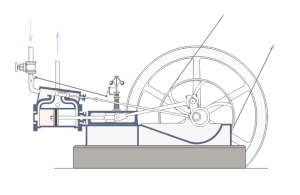
Centrifugalregulator
Animation af kørende dampmaskine med en drivende krumtapmekanisme – og dobbeltvirkende cylinder. Herudover haves en krumtapmekanisme som styrer glideren, der er placeret oven på cylinderen. Glideren fordeler på skift dampen til den dobbeltvirkende cylinders to kamre, og åbner for afgang af dampen fra den modsatte side af stemplet. En lodret roterende aksel med to kugler er centrifugalregulator, der via en trækstang drøvler damptilførslen, når hastigheden går op og kuglerne svingere længere ud, og omvendt når hastigheden går ned. Herved sikres en konstant arbejdshastighed
En centrifugalregulator på en dampmaskine er et apparat, der regulerer en dampmaskines gang, dvs. regulerer hastigheden.